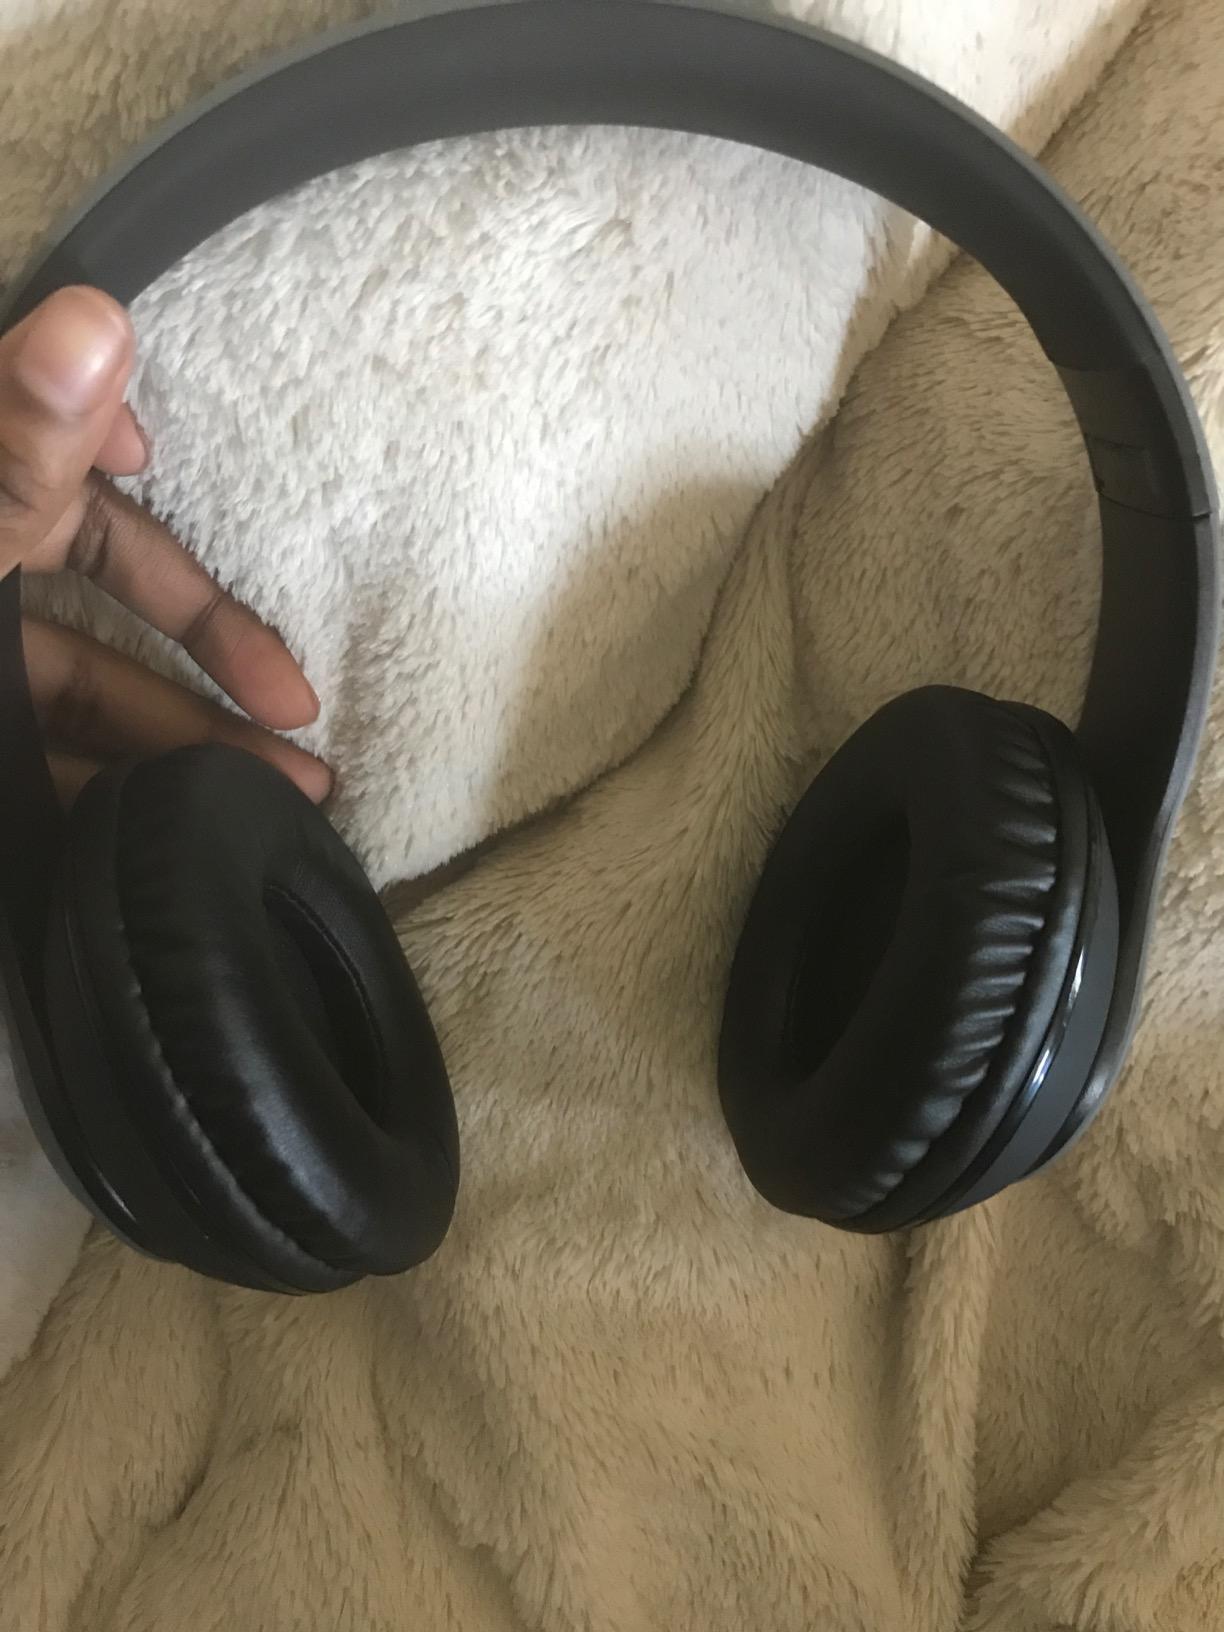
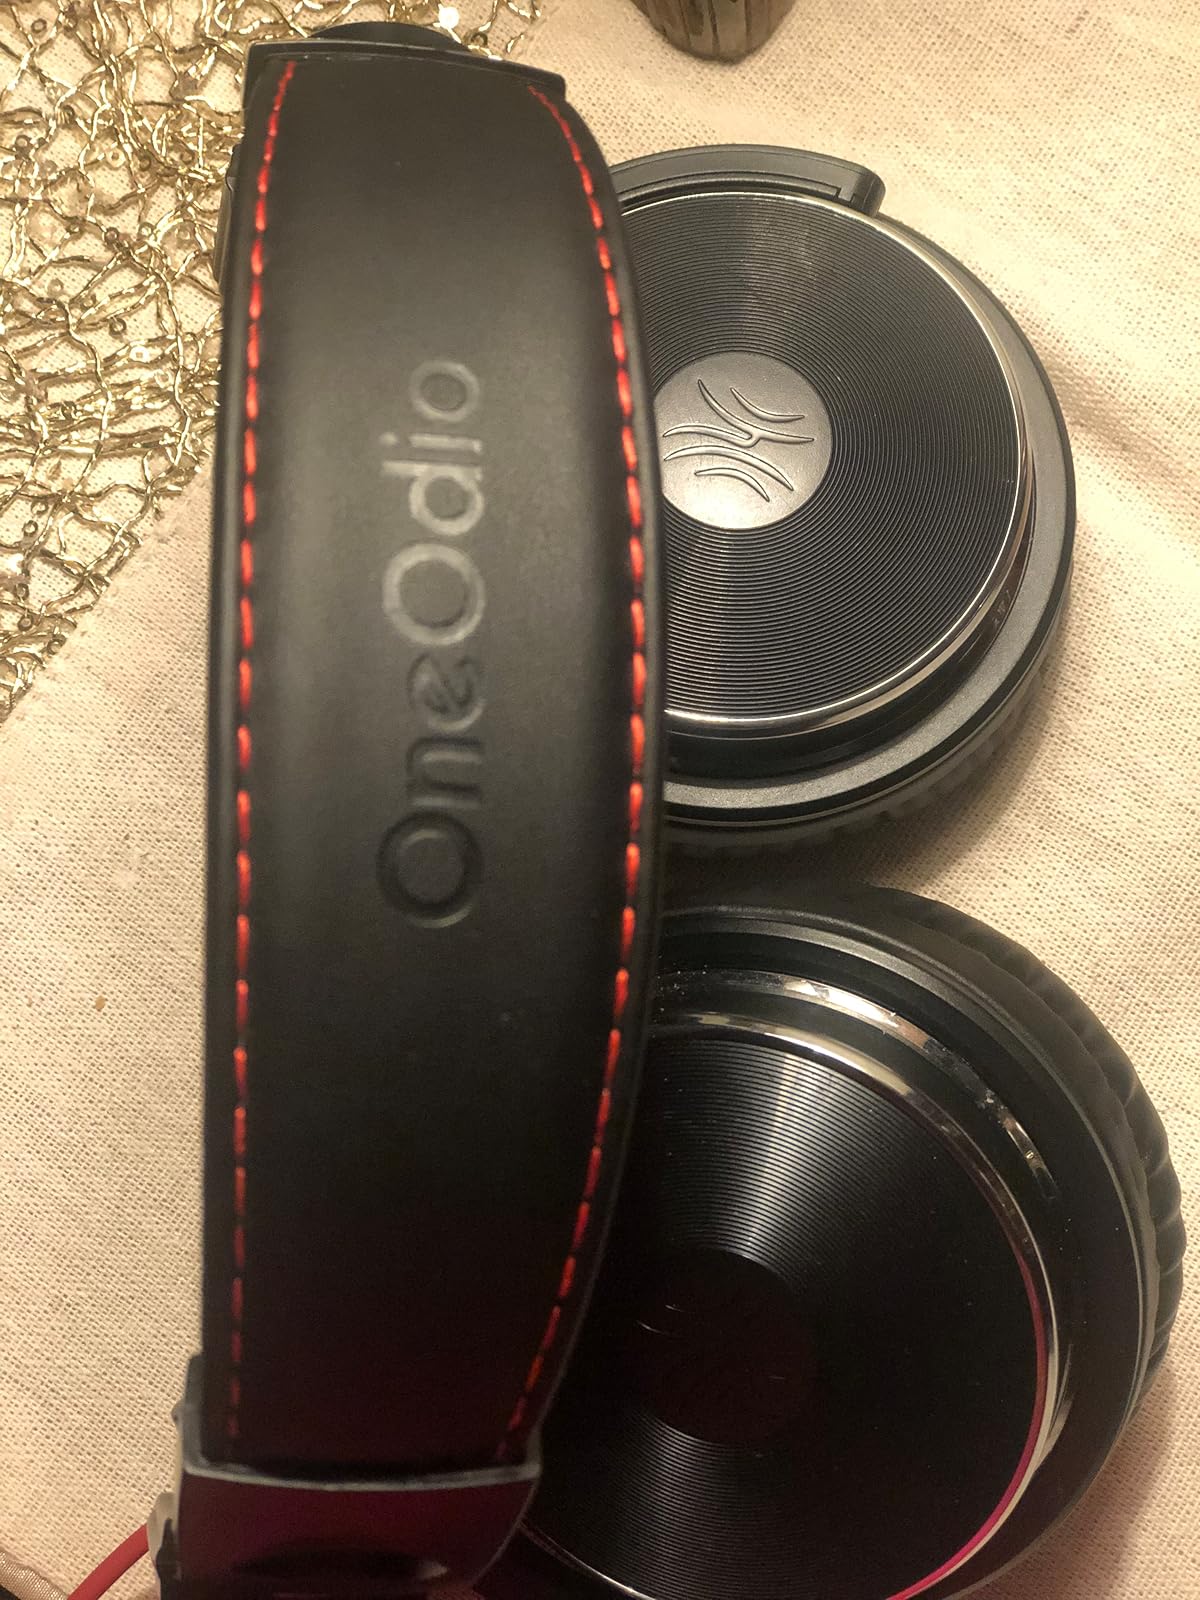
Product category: headphones
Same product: no